Dominican Republic at the 2015 Pan American Games

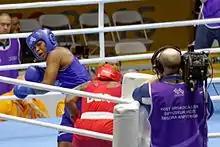
Yenebier Guillén (in blue) facing Claressa Shields in the gold medal match

The Dominican Republic has qualified both a men's and women's teams. Each team will consist of 15 athletes for a total of 30.